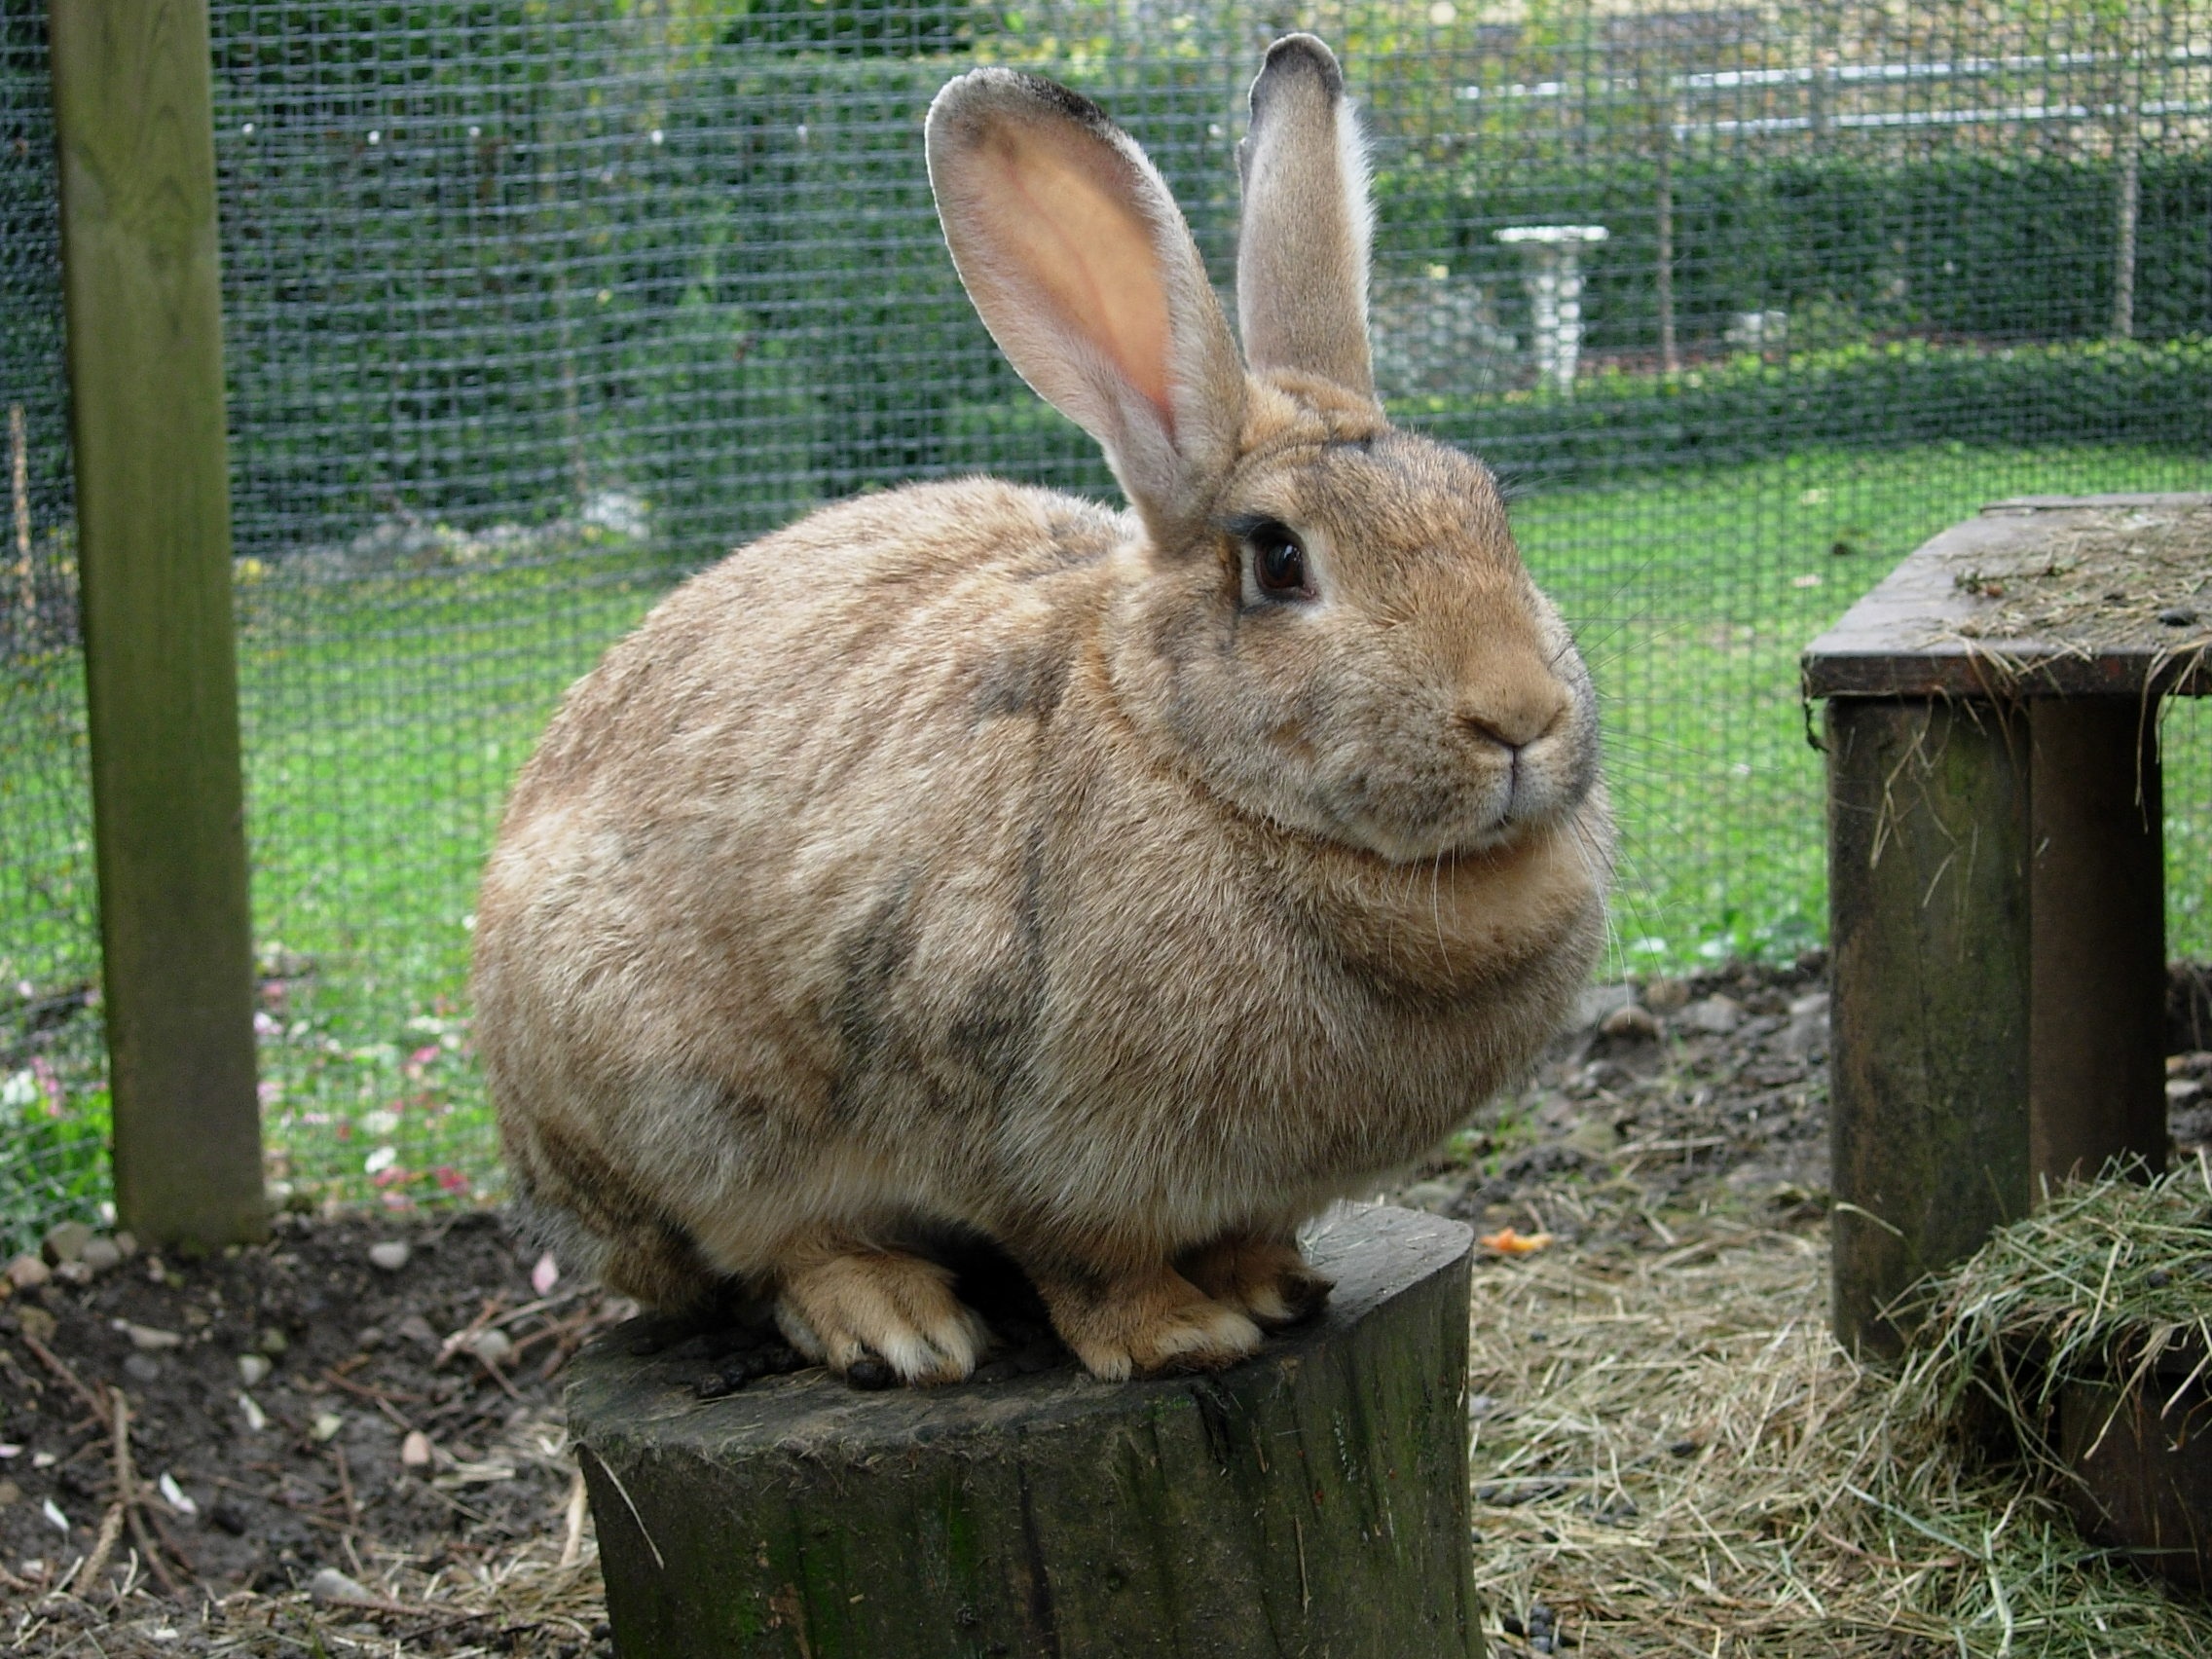
animal, wildlife, zoo, pet, mammal, fauna, rabbit, ears, vertebrate, nager, domestic rabbit, rabits and hares